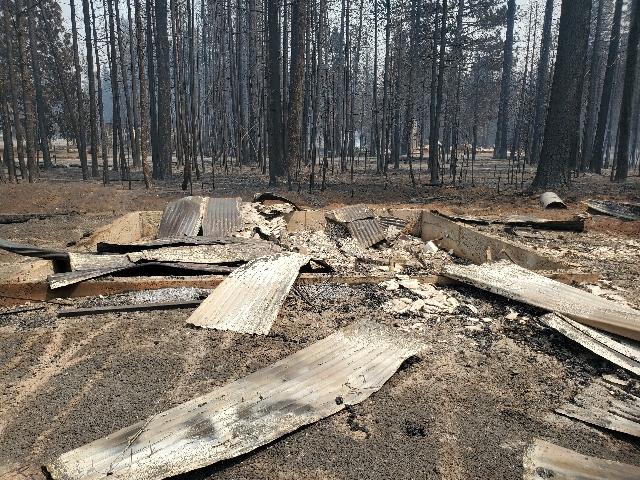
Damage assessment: destroyed